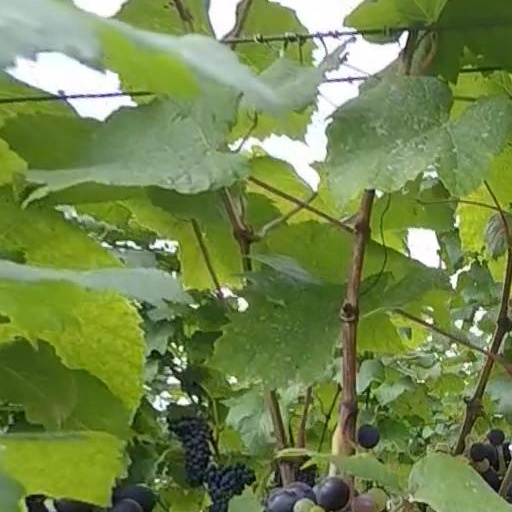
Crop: grape